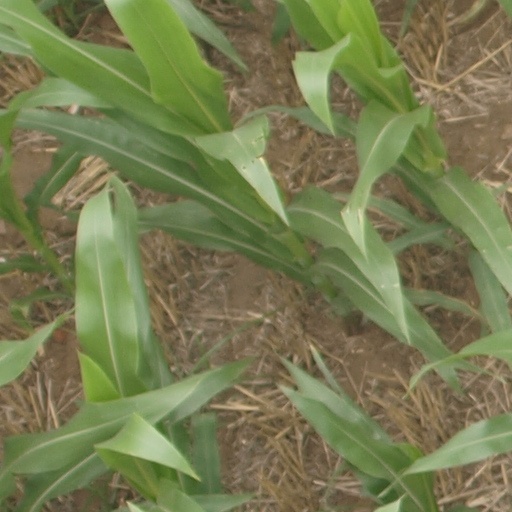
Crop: maize; corn